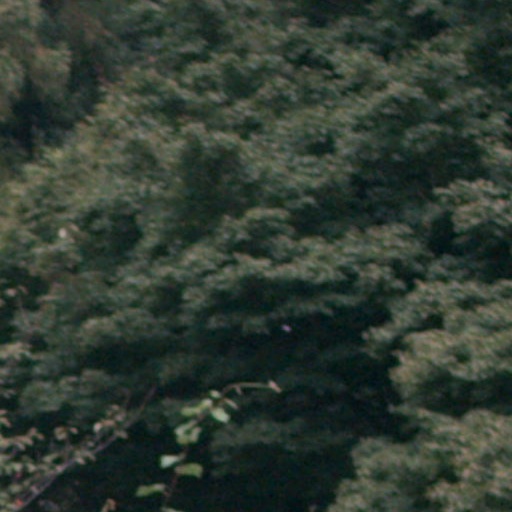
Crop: cassava